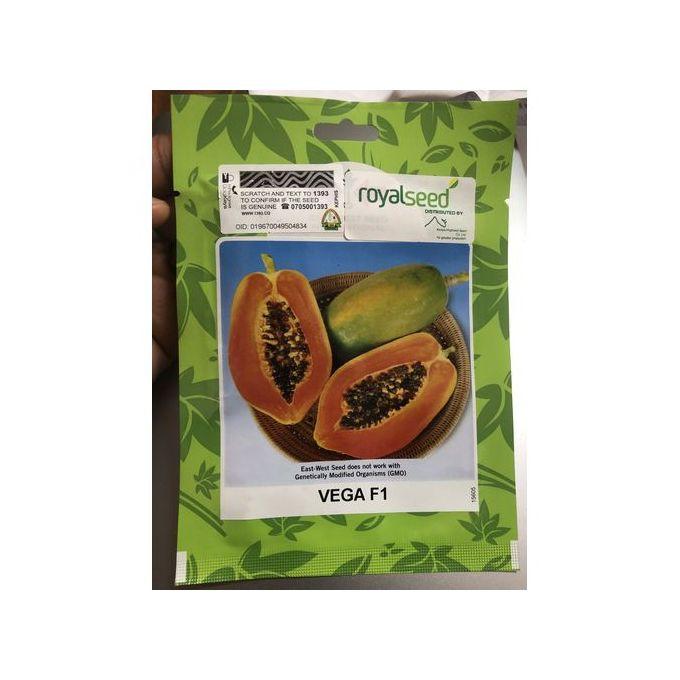
Mfuko maalum uliotumika kuhifadhia mbegu za mapapai, ukiwa na picha ya zao hilo ulilotumika katika kuimarisha upandaji wa mbegu zilizo bora na hivyo kuongeza mafanikio katika kilimo cha biashara.